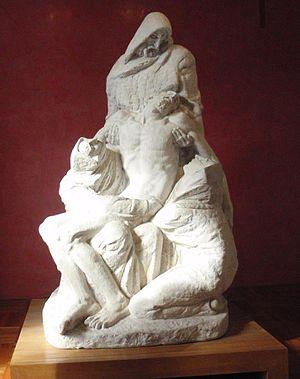
Pietà (Joseph d'Arimathie à l'arrière-plan), de Ivan Meštrović, à la Galerie Meštrović de Split en Croatie